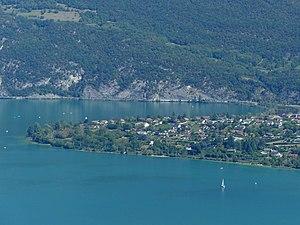
Vue, depuis les hauteurs du mont de la Charvaz, de la pointe Forestier et de la baie de Grésine dans le lac du Bourget, au nord d'Aix-les-Bains, en Savoie.
Brison-Saint-Innocent est une commune française située dans le département de la Savoie, en région Auvergne-Rhône-Alpes.